Nuclear Fuel Cycle Royal Commission

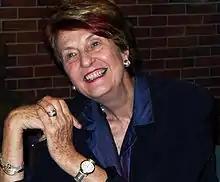
Dr Helen Caldicott

In February 2015, Premier Jay Weatherill announced that the Government of South Australia would be undertaking a Royal Commission to investigate South Australia's potential future role in the nuclear fuel cycle. Former South Australian Governor Kevin Scarce was appointed as Royal Commissioner.